Micha Josef Berdyczewski

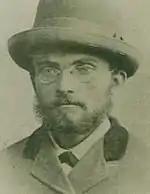

Micha Josef Berdyczewski was born in 1865 in the town of Medzhibozh (today Medzhybizh) in Podolia Governorate, to a family of Hasidic Rabbis. His father was the town Rabbi. In his youth he began to read works from the Jewish Enlightenment, and their influence is noticeable in his works. Berdyczewski was forced to divorce his first wife following her family's objection to his involvement with secular literature. He then moved to the Volozhin Yeshiva, but there too, his pursuit of unconventional literature stirred anger and objection.